Jingzhou

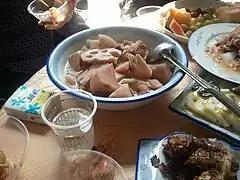
Lotus root soup, Hubei style. 2010 photo

During the Han dynasty and Three Kingdoms era, Jingzhou was known as Nanjun due to it being the seat of Nanjun district.